Wittman Chief Oshkosh

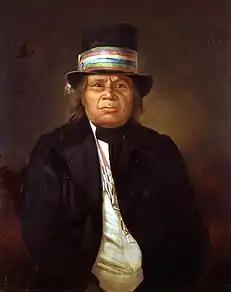
The aircraft was named after Chief Oshkosh

Steve Wittman started air racing in 1926 in various aircraft. In March 1931, he designed his own purpose built aircraft in Oshkosh, Wisconsin, "Chief Oshkosh". He was racing in Cleveland by August of the same year. His goal was to keep the plane light so that he could be the first to round a pylon and establish position.